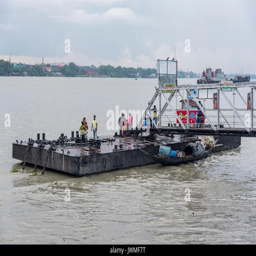
people waiting for ferry at the port